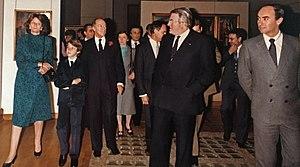
Visite protocolaire des salles du musée avec, à gauche Jacquie Buffin, Adjointe au Maire déléguée à la Culture, à droite Pierre Mauroy, Maire de Lille de 1973 à 2001. Au centre, Justin Trudeau, alors âgé de 10 ans, et son père Pierre Elliott Trudeau, Premier Ministre du Canada à l'époque. Justin Trudeau est né le 25 décembre 1971 à Ottawa, il est le 23ᵉ et actuel Premier ministre du Canada.